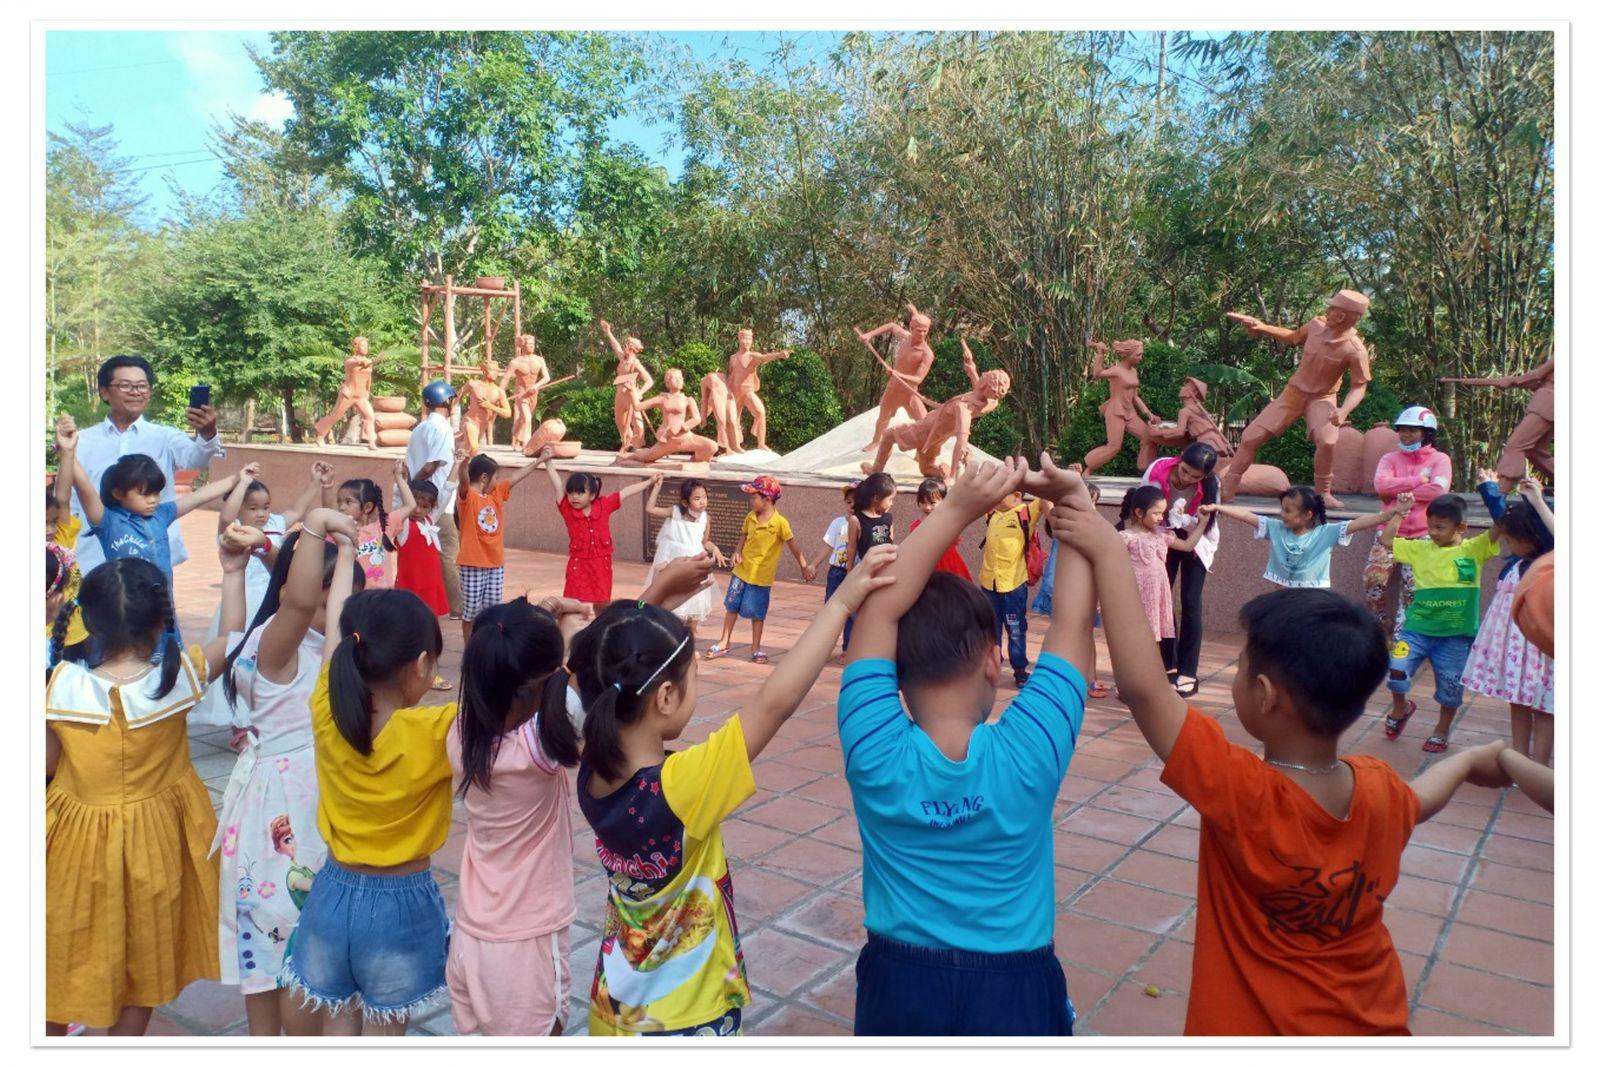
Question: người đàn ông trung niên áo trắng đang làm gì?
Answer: đang chụp ảnh